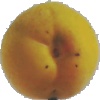
Label: Peach 2